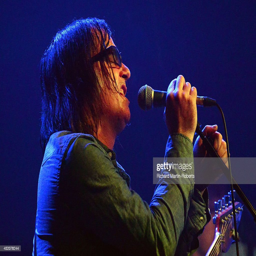
folk rock artist performs on stage .